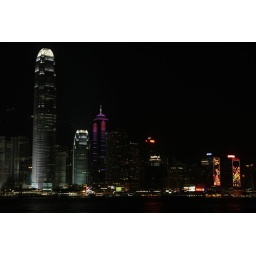
said to be the tallest building in HK, IFC tower